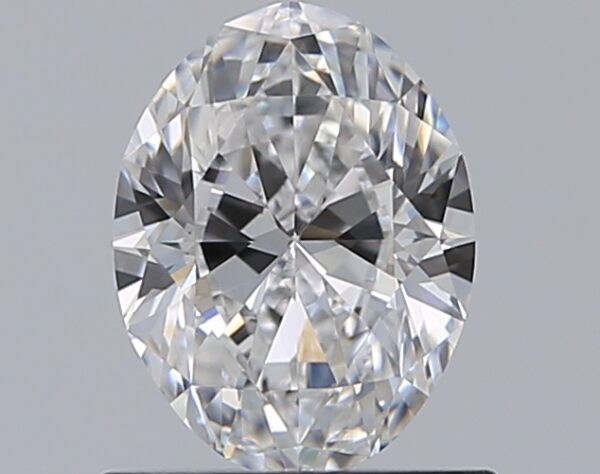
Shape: oval
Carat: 0.9
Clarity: VVS1
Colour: D
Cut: GD
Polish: EX
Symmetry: VG
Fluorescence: N
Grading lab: GIA
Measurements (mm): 7.15 x 5.4 x 3.41